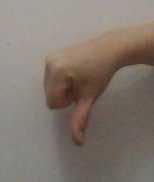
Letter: waw